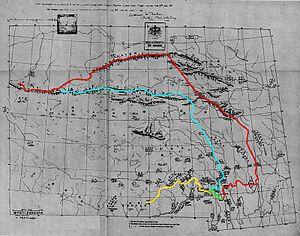
La ligne McMahon — nommée d'après son principal négociateur sir Henry McMahon — était la frontière proclamée par le Royaume-Uni séparant l'Inde britannique et le Tibet. Elle a été définie au cours de la Convention de Simla de 1914, conférence à laquelle assistaient des représentants tibétains et britanniques. Cependant, malgré la signature de l'accord par les plénipotentiaires du Tibet, la République de Chine refusa de reconnaître et ratifier tous les points d'accord obtenus au cours de la conférence, en particulier la validité de la frontière établie par la ligne McMahon. La République populaire de Chine ne reconnaît pas la ligne McMahon comme frontière internationale.
L'accord de Simla, ou Convention entre la Grande-Bretagne, la Chine et le Tibet à Simla, concerne le tracé de la frontière sino-tibétaine et le statut du Tibet, négociés entre les représentants de la Chine, du Tibet et du Royaume-Uni à Simla en 1913 et 1914.
Les définitions du Tibet varient en fonction de l'angle géographique, ethnique, culturel, historique ou politique sous lequel ce territoire est abordé.